KADL

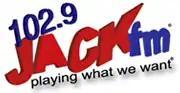
Former logo

On May 27, 2010 KADL was granted a U.S. Federal Communications Commission construction permit to increase ERP to 100,000 watts. The permit will expire on May 27, 2013.